Male contraceptive

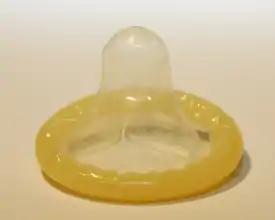
A rolled-up condom

A condom is a barrier device made of latex or thin plastic film that is rolled onto an erect penis before intercourse and retains ejaculated semen, thereby preventing pregnancy. Condoms are less effective at preventing pregnancy than vasectomy or modern methods of female contraception, with a real-world failure rate of 13%. However, condoms have the advantage of providing protection against some sexually transmitted infections such as HIV/AIDS. Condoms may be combined with other forms of contraception (such as spermicide) for greater protection.